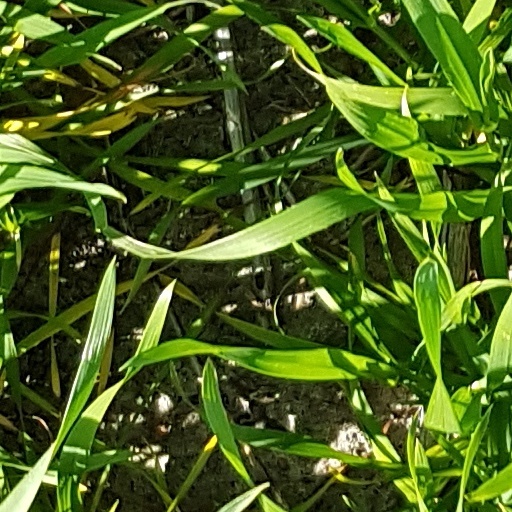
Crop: wheat